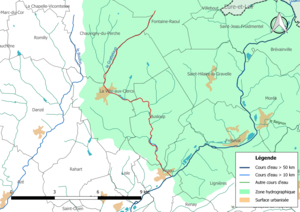
Carte du cours d'eau «
Le Gratteloup, ou Gratte Loup, est un cours d'eau français qui coule dans le département de Loir-et-Cher. C'est un affluent du Loir en rive droite et donc un sous-affluent de la Loire.